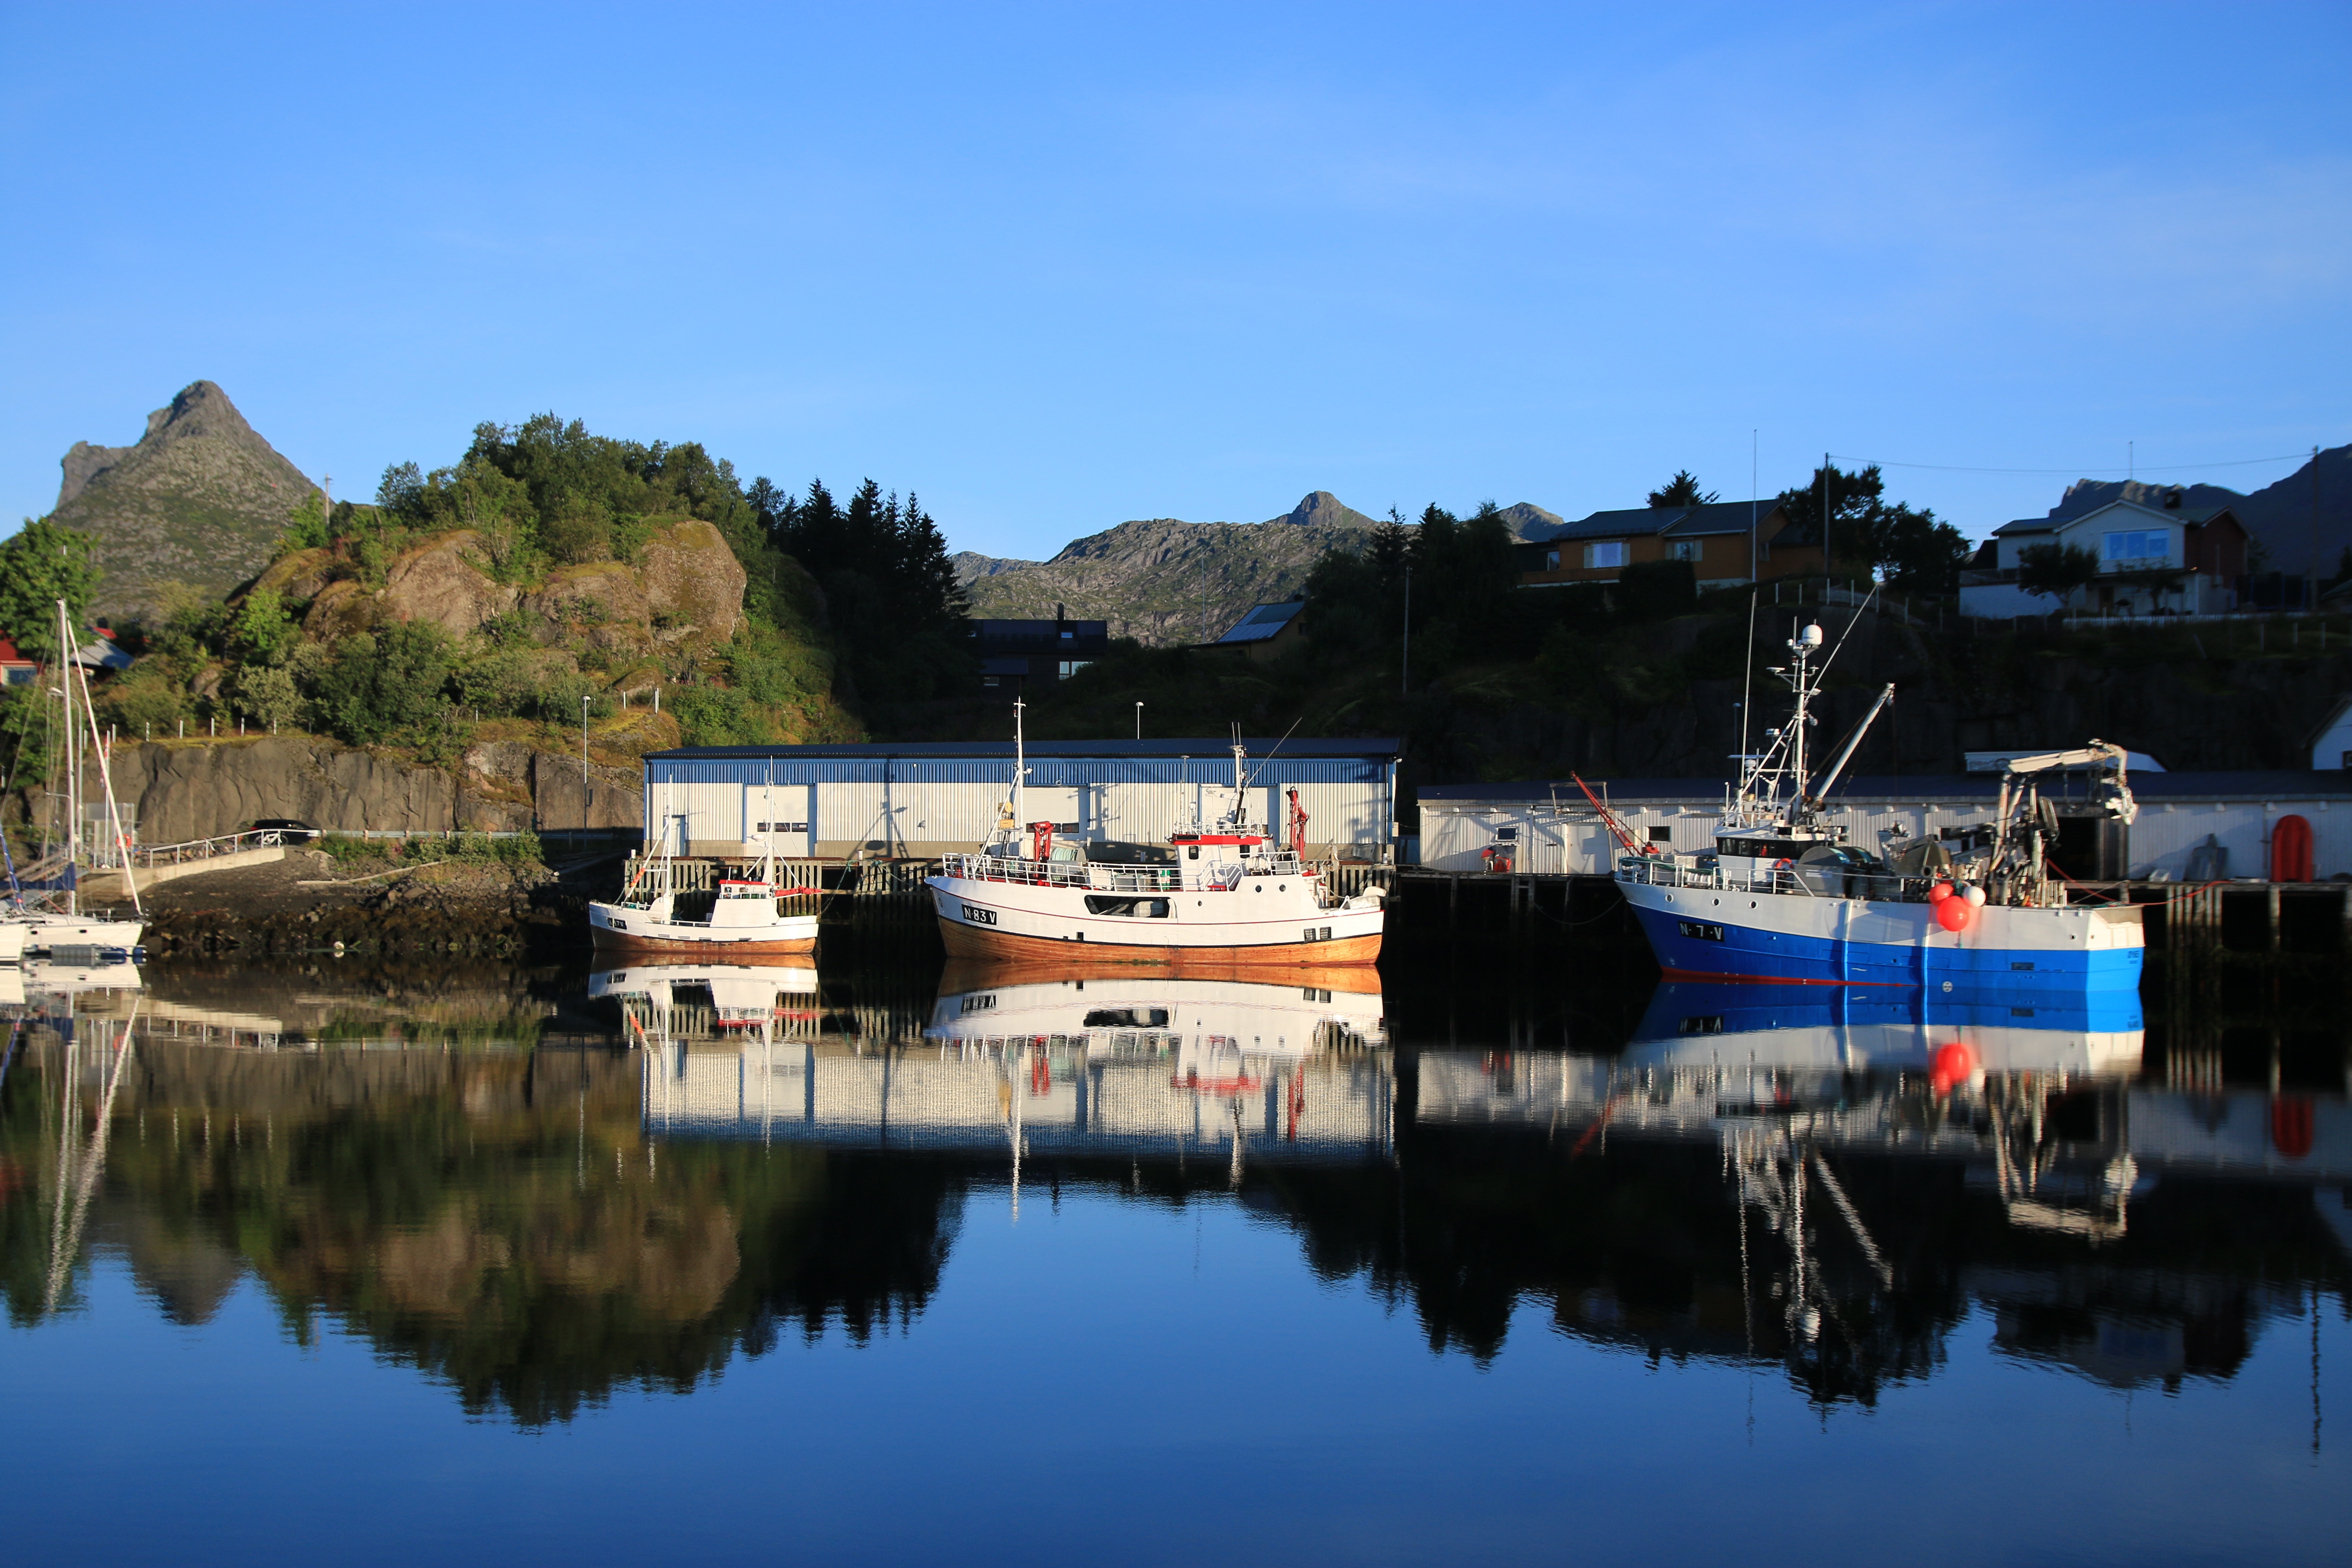
sea, water, nature, ocean, dock, boat, lake, river, summer, reflection, vehicle, bay, harbor, blue, marina, waterway, watercraft